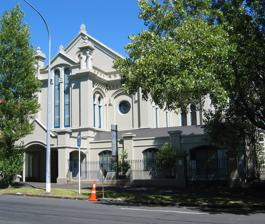
Building: University House, Auckland
Country: New Zealand
Year built: 1885
Former synagogue in Auckland, New Zealand University House, Auckland The Princes Street frontage of the building in 2009 Former names Princes Street Synagogue General information Type Synagogue (1885–1967) Commercial use (1989–2003) University administration (since 2003) Architectural style Moorish Revival Location 19A Princes Street, Auckland Country New Zealand Coordinates 36°50′56″S 174°46′09″E / 36.848773°S 174.769244°E / -36.848773; 174.769244 Current tenants University of Auckland Completed 1885 Renovated 1989 Client Auckland Hebrew Congregation (1885) Owner Auckland City Council (since c. 1989 ) Design and construction Architect(s) Edward Bartley (1885) Renovating team Architect(s) Salmond Reed Architects (1989) Heritage New Zealand – Category 1 Designated 27 June 1985 Reference no. 578 References University House is a 19th-century building in Auckland , New Zealand , that originally served as the synagogue for the Auckland Hebrew Congregation . The building is situated on Princes Street, adjacent to Albert Park , and is now occupied by the University of Auckland . History A Jewish community had been present in Auckland since its founding in 1840. The synagogue building was designed and built by Edward Bartley in 1884–1885 in a Romanesque style, incorporating Gothic and Moorish design elements. The foundation stone was laid by David Nathan (1816–1886), an early Jewish settler and founder of the L.D. Nathan chain of stores, and the synagogue opened on 9 November 1885. The building could seat 375 people. It was built on the site of an earlier military guardhouse associated with Albert Barracks . In 1967 the congregation moved to larger premises on Greys Avenue, overlooking Myers Park , and the Princes Street synagogue was deconsecrated in 1969. The construction of the synagogue was a statement by the Jewish community in Auckland of not only status, but of their acceptance in the local community. In 1967, the congregation moved to a new premises on Greys Avenue. Ownership of the property reverted to Auckland City Council as part of the Albert Park Reserve following the deconsecration. The building was left vacant and deteriorated over the next two decades, until it was carefully restored under the direction of Salmond Reed Architects in 1989 to serve as a branch of the National Bank . The University of Auckland has leased it since 2003, and it now houses the University's Alumni Relations and Development department (formerly called External Relations). The building is listed by Heritage New Zealand as a Category I Historic Place . References